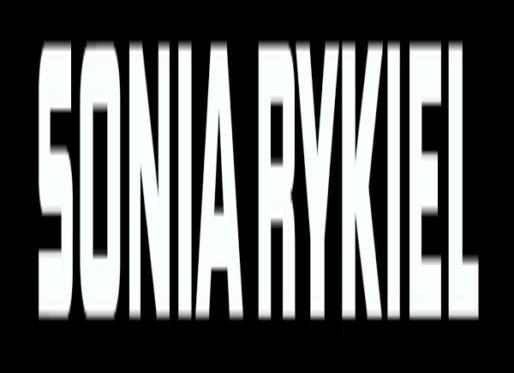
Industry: Clothes